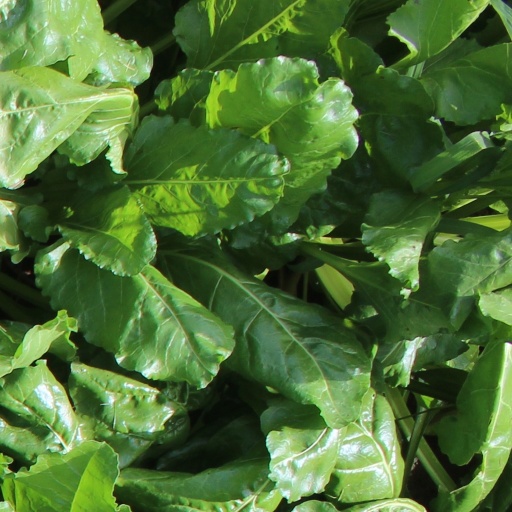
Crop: sugar beet